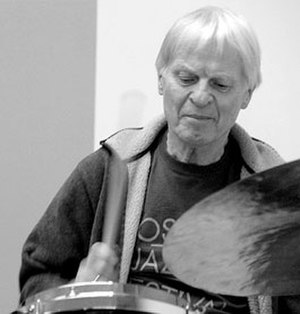
Alex Riel
Alex Riel. Foto Hreinn Gudlaugsson.
Alex Poul Riel er en dansk jazzmusiker, der spiller trommer.